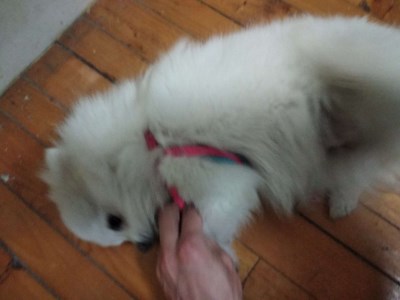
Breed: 1936-n000005-Pomeranian